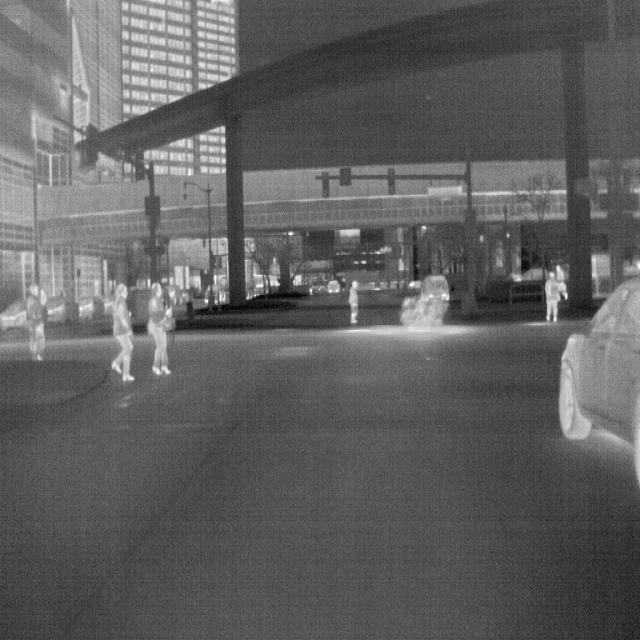
Detected objects:
label: person
label: person
label: person
label: person
label: person
label: person